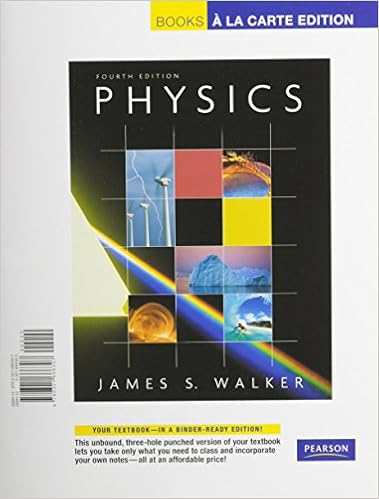
The Challenge of Democracy: American Government in Global Politics
Category: Books
Review "I have long enjoyed the book, particularly its emphasis on value tradeoffs and ideology."- Mikel Wyckoff, Northern Illinois University"It does the best job of integrating theory throughout all of the textbooks."- John Tuman, University of Nevada - Las Vegas About the Author Kenneth Janda (Ph.D., Indiana, 1961) is the Payson S. Wild Professor Emeritus of Political Science at Northwestern University. He has published extensively in the areas of political science, research methodology, and the use of computer technology in political science. In 2000 he won the Samuel Eldersveld Lifetime Achievement Award from the Political Organizations and Parties Section of the American Political Science Association. In 2009 he received the APSA's Frank J. Goodnow Award for distinguished service to the profession and the Association.Jeffrey M. Berry (Ph.D., Johns Hopkins, 1974) is the John Richard Skuse Professor of Political Science at Tufts University. His books include THE OUTRAGE INDUSTRY (2014), THE NEW LIBERALISM (1999), and THE REBIRTH OF URBAN DEMOCRACY (1993). He is twice the recipient of the Leon Epstein Award, first for his book A VOICE FOR NONPROFITS (2003) and more recently for LOBBYING AND POLICY CHANGE (2009). He is also the recipient of the Samuel Eldersveld Career Achievement Award from the Political Organizations and Parties section of the American Political Science Association.Jerry Goldman (Ph.D., Johns Hopkins, 1974) is professor emeritus of political science at Northwestern University and research professor of law at IIT Chicago-Kent College of Law. His research interests are judicial politics, constitutional law, and information technology and politics. He is the founder and director of Oyez, a multimedia judicial archive at IIT Chicago-Kent College of Law. He has received many awards, including the American Bar Foundation's Silver Gavel for increasing the public's understanding of law, the Roman and Littlefield Prize for Teaching Innovation, and the first APSA CQ Press Award for Teaching Innovation.
Features: This best-selling American government text is highly acclaimed for the non-ideological framework it uses to explore three themes: freedom, order, and equality as political values; the majoritarianism versus pluralism debate; and globalization's effect on American politics. Extensively updated, this edition includes new examples, figures, data, and current discussions. The authors include balanced coverage of the first two years of the Obama administration, coverage and analysis of the 2010 mid-term election, and a retrospective of the Bush presidency. The Eleventh Edition can be packaged with Aplia, which offers students automatically graded homework assignments. Organized by chapter, Aplia helps provides students immediate, detailed explanations and helps them come to class better prepared for discussion. For more on Aplia and other media available with this text, click on Supplements.